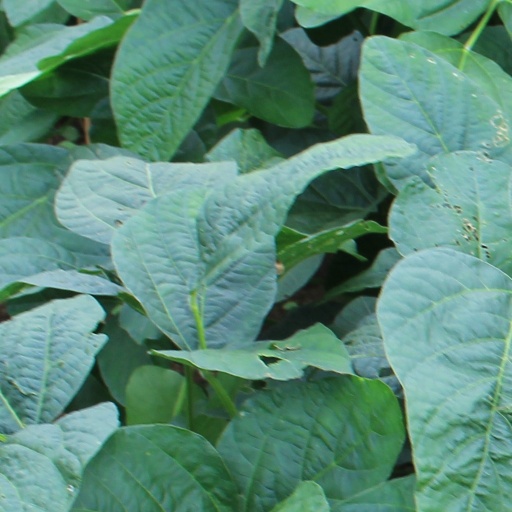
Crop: soybean